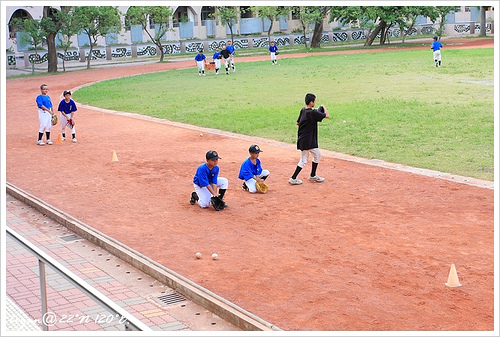
hai thanh niên đang đeo găng tay quỳ trên sân